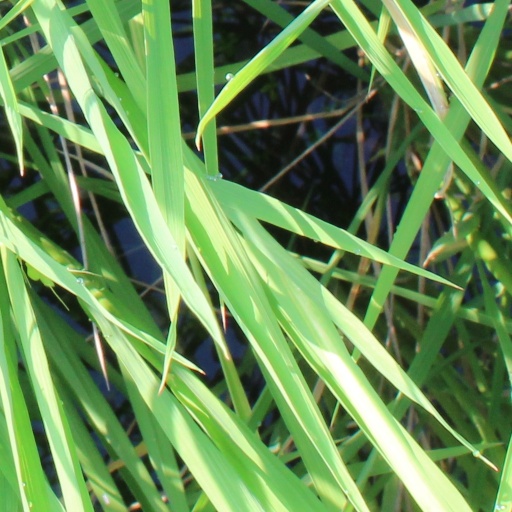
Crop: rice